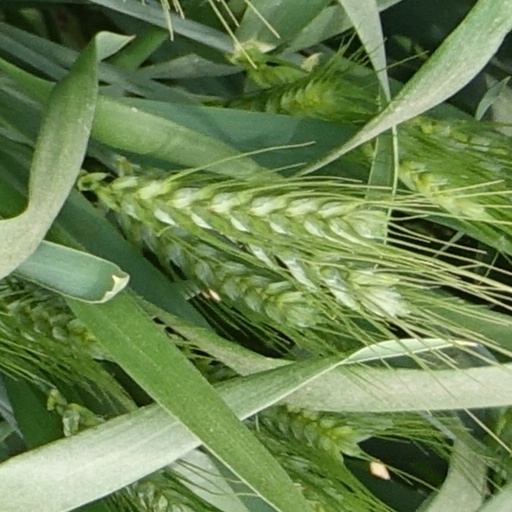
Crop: wheat